Namibian Air Force

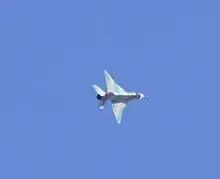
A Namibian F-7

The Namibian Air Force has deployed numerous times to help civilian authorities during disasters. Health outreach workers have been ferried during immunisation campaigns. It has assisted in transporting electoral material and personnel during national elections. It has also flown foreign heads of state during their stay in Namibia.